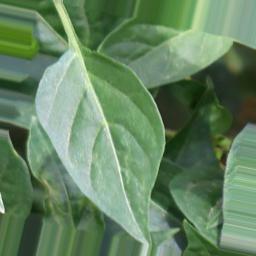
Label: healthy